Mutisalah

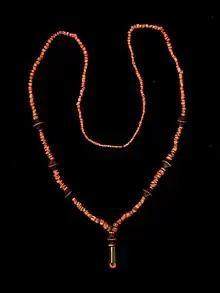
"Mutisalah" beaded necklace

The term mutisalah refers to heirloom beads in the Lesser Sunda Islands of Timor, Flores, Sumba and Savu. Mutisalah are also found in the Philippines and Borneo. Mutisalah were originally Indo-Pacific beads of orange and orange-red color. The earliest of these beads came from Southern India and have been dated as early as 200 BC. Their manufacture spread to other centers.